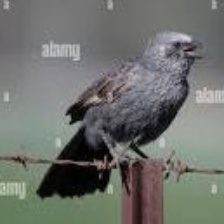
Species: APOSTLEBIRD
Scientific name: STRUTHIDEA CINEREA